Assurance (theology)

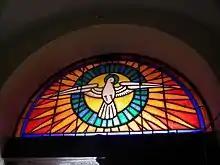
The Holy Spirit depicted as a dove; assurance was described by John Wesley as the "Witness of the Spirit".

As a general term in theological use, assurance refers to a believer's confidence in God, God's response to prayer, and the hope of eternal salvation. In Protestant Christian doctrine, the term "assurance", also known as the Witness of the Spirit, affirms that the inner witness of the Holy Spirit allows the Christian disciple to know that they are justified. Based on the writings of St. Augustine of Hippo, "assurance" was historically an important doctrine in Lutheranism and Calvinism, and remains a distinguishing doctrine of Methodism and Quakerism, although there are differences among these Christian traditions. Hymns that celebrate the witness of the Holy Spirit, such as Fanny Crosby's "Blessed Assurance", are sung in Christian liturgies to celebrate the belief in assurance.